Howitt, Queensland

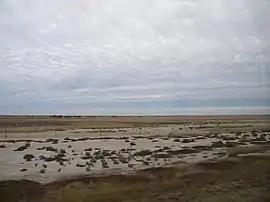
View from the Burke Development Road, Howitt, 2013

Howitt is a coastal locality in the Shire of Carpentaria, Queensland, Australia. In the , Howitt had a population of 48 people.